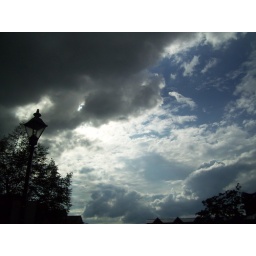
(SOOC.) Lucky shot I got out the car window somewhere in Baltimore.